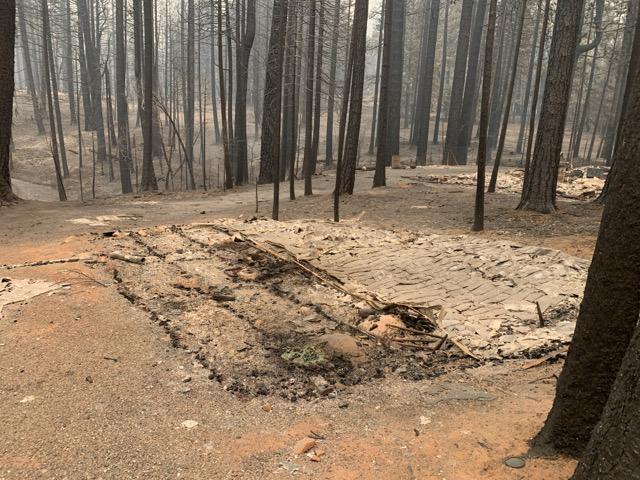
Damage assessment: destroyed